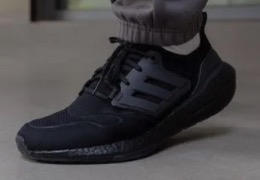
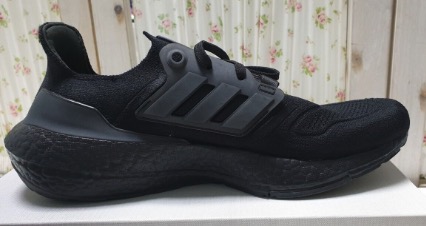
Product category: misc
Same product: yes